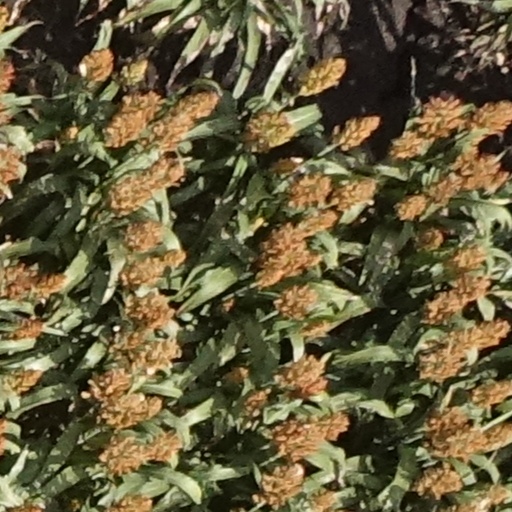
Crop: sorghum